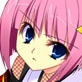
Portrait style: Anime Portrait